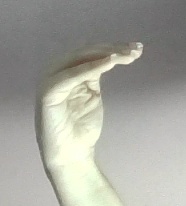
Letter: haa